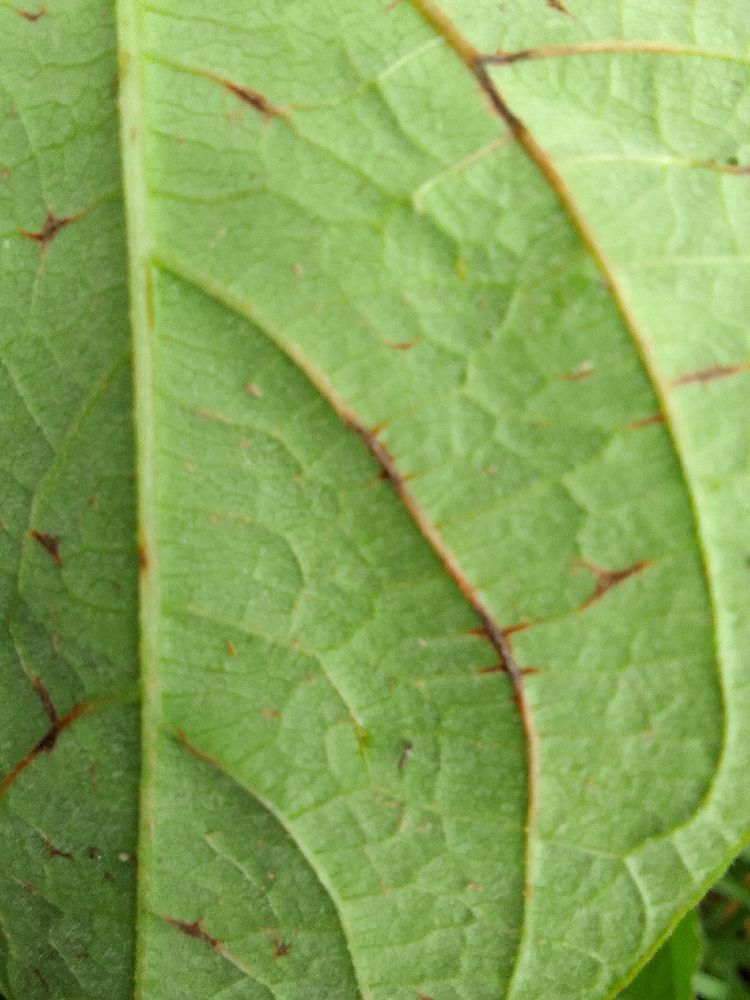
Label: anthracnose